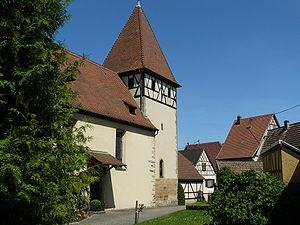
Église Saint-Philippe &amp
L'église Saints-Philippe-et-Jacques est un monument historique situé à Obermorschwihr, dans le département français du Haut-Rhin.
Obermorschwihr [obəʁmɔʁʃviʁ] est une commune française située dans le département du Haut-Rhin, en région Grand Est.
Cet article recense les monuments historiques du Haut-Rhin, en France.